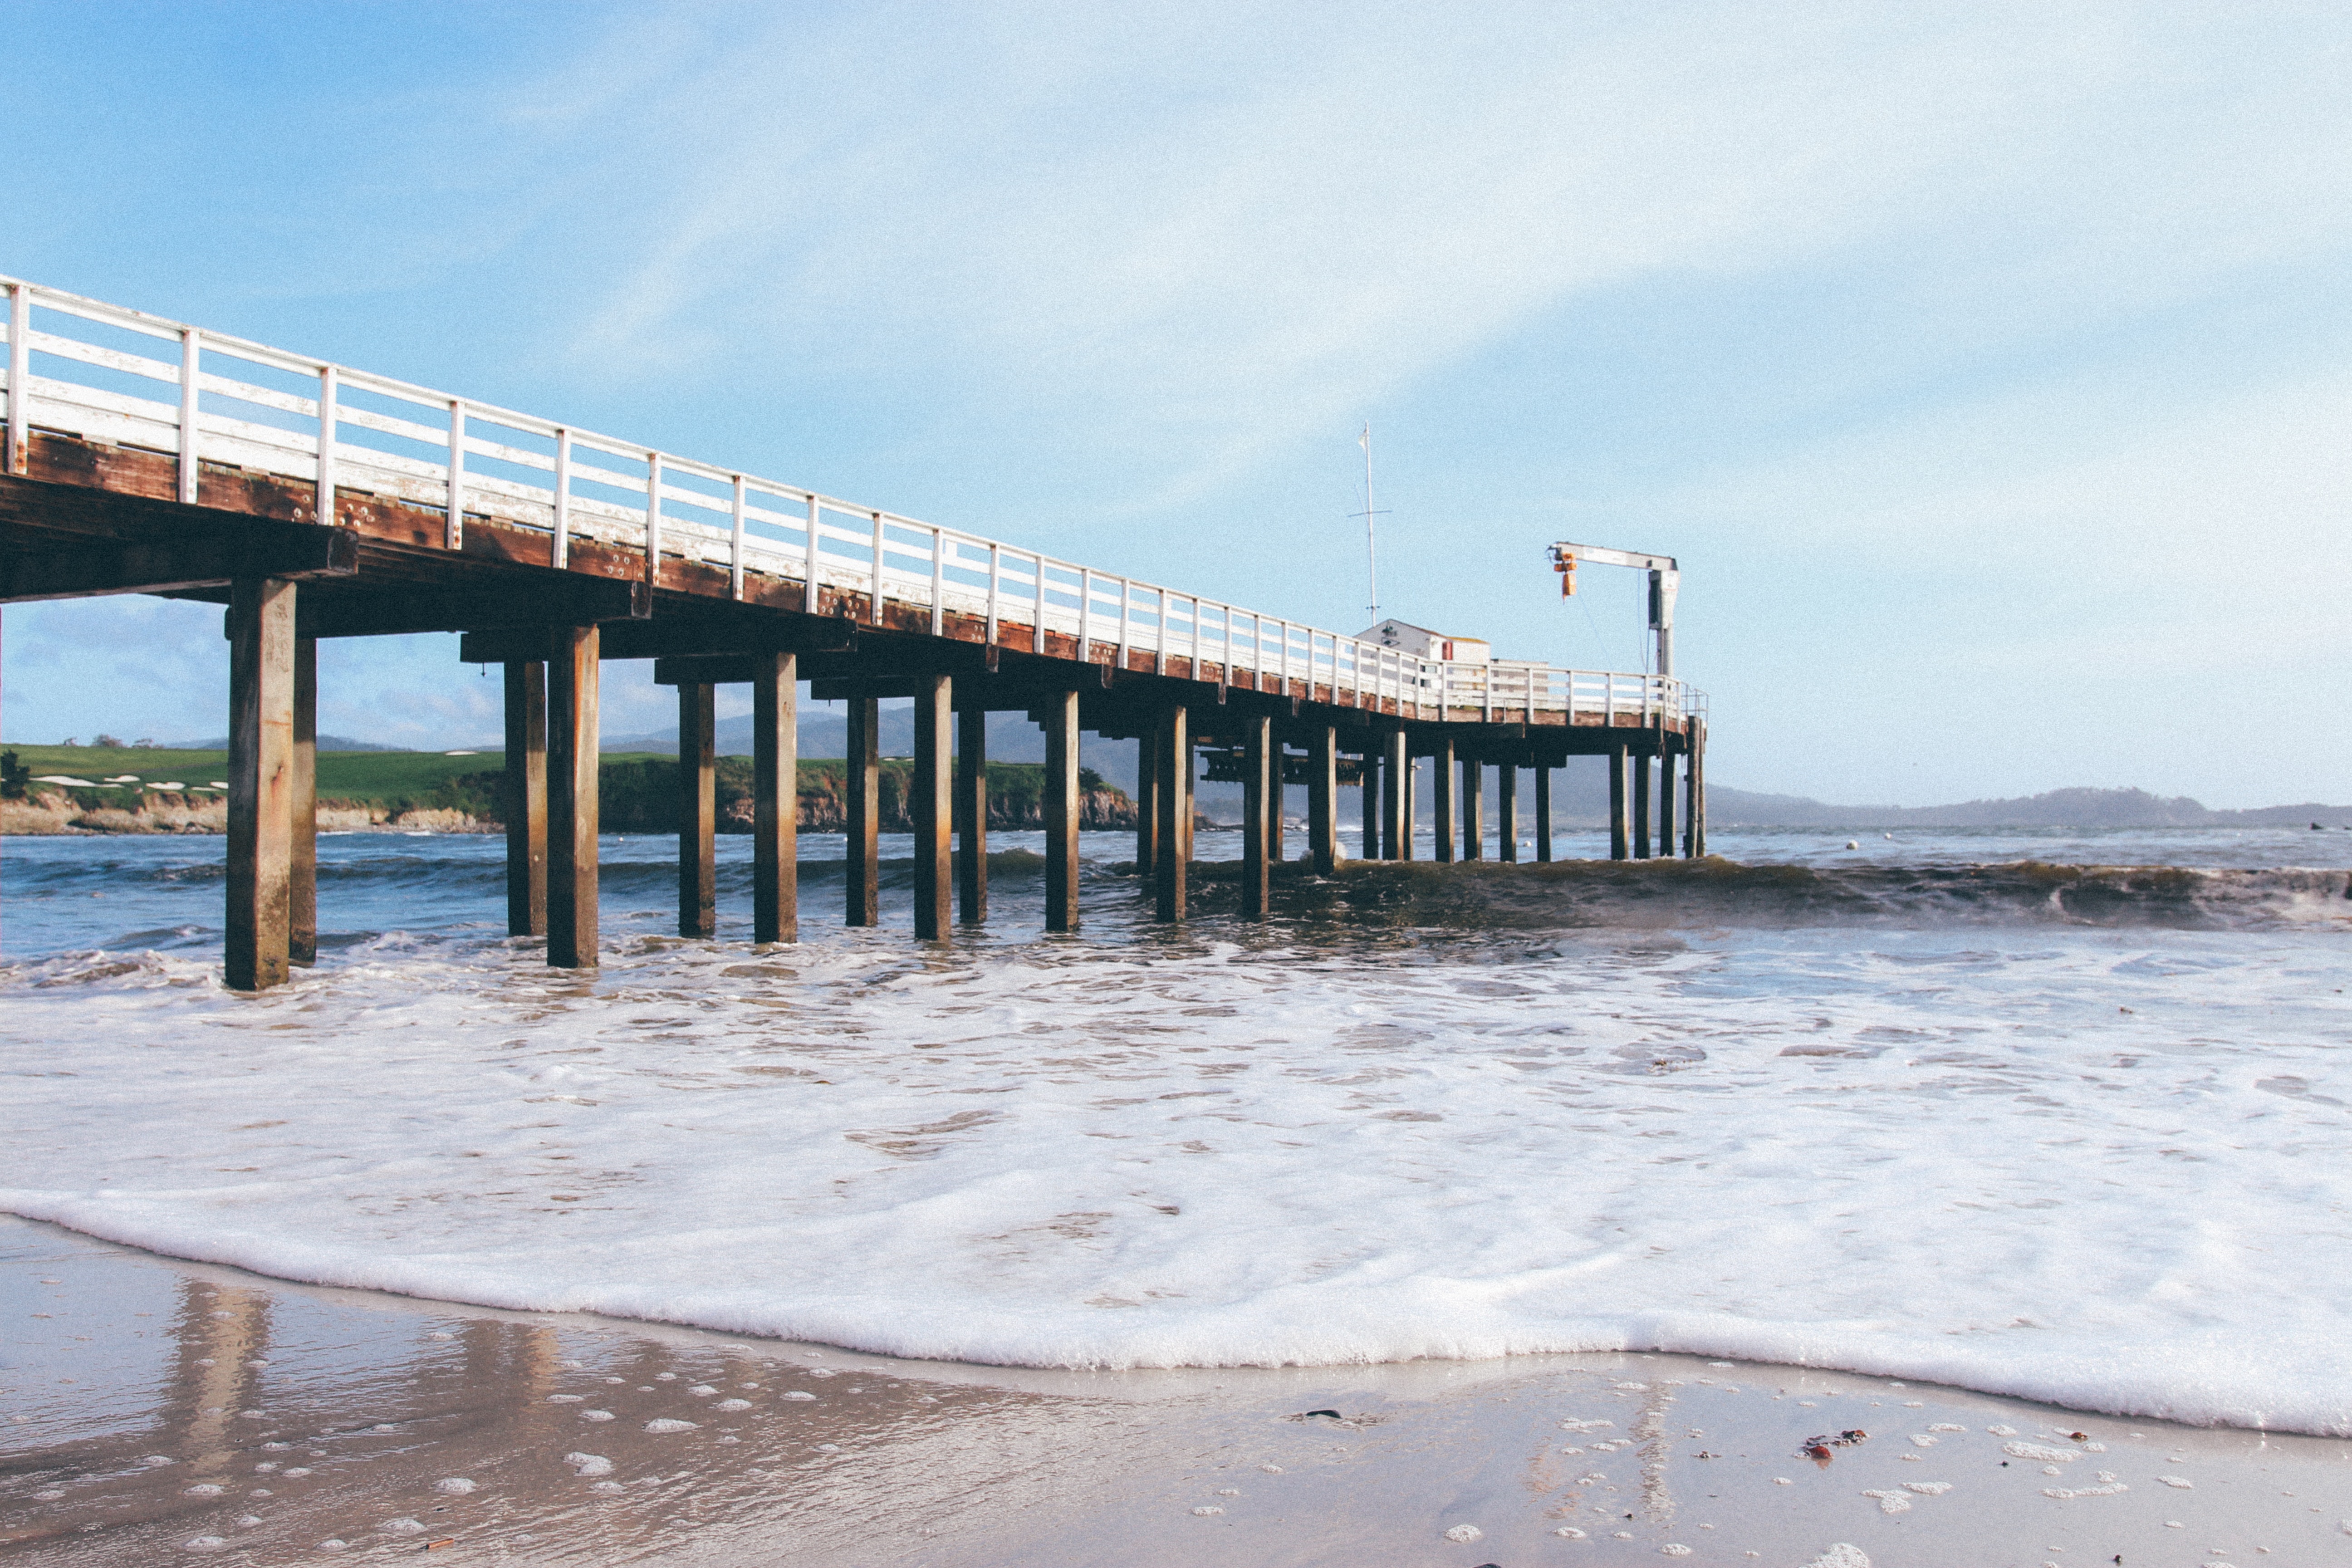
pier, water, sea, bridge, beach, wave, tide, coast, shore, ocean, sky, nonbuilding structure, beam bridge, boardwalk